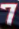
Number: 7